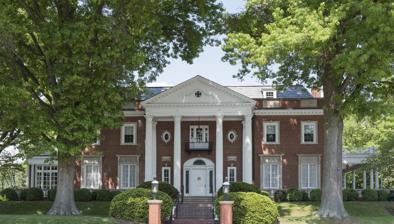
Building: West Virginia Governor's Mansion
Country: United States of America
Year built: 1925
United States historic place West Virginia Governor's Mansion U.S. Historic district Contributing property Location 1716 Kanawha Blvd., Charleston , Kanawha County , West Virginia , United States Coordinates 38°20′10″N 81°36′53″W / 38.33611°N 81.61472°W / 38.33611; -81.61472 Area 21,000 square feet (2,000 m 2 ) Built 1925 Architect Walter F. Martens Architectural style Georgian Colonial Part of West Virginia Capitol Complex ( ID74002009 ) Added to NRHP December 31, 1974 The West Virginia Governor's Mansion (or West Virginia Executive Mansion ) is a historic residence located next to the Kanawha River in Charleston , West Virginia and is the official residence of the governor of West Virginia . The Colonial Revival (Georgian Revival) building was completed in 1925 by Charleston architect Walter F. Martens and is part of the West Virginia Capitol Complex , which also includes the West Virginia State Capitol . The building itself has a red brick exterior, with a columned portico at the entrance. The foyer was inspired by the White House , with checkered black-and-white marble flooring and dual staircases. The first floor of the mansion includes the drawing room , ballroom, state dining room, library, and a sitting room . The second floor houses the governor's own rooms, as well as those of his family, while additional bedrooms are on the third floor. In all, the structure has 30 rooms. The mansion also features walled gardens, a separate garage, and servant quarters. The total cost of the mansion, including land, construction, and furnishings, was approximately $203,000 at the time of its construction. History The first Governor's Mansion was bought by the state in 1893 from a private company, using $22,000 appropriated by the state with the help of outgoing governor Aretas B. Fleming . The first governor to live in this mansion was William MacCorkle , who succeeded Fleming. The building, a large, wooden, white, two-story structure in the Queen Anne style, was built originally as a private residence for local merchants. It served eight different governors, from 1893 to 1925. Prior to its purchase, governors of West Virginia were responsible for their own housing. A fire on January 3, 1921, resulted in the destruction of the old state capitol building in Charleston. As a result, a 1921 session of the West Virginia Legislature created a seven-member "Capitol Building Commission". On July 23 of that year, Cass Gilbert was chosen to direct construction for the new complex, which was to include a capitol building as well as an executive mansion. The location for the complex was chosen on December 20, 1921. Groundbreaking for the complex occurred on January 7, 1924, and the entire state capitol building was completed in 1932. Three parcels of land for the actual mansion were acquired on July 7, 1921, at a cost of $64,270, and construction began in 1924 and ended in 1925. The work was overseen by local architect Walter F. Martens, but he was not greatly involved in the design of the neighboring capitol building. Compared to Gilbert, who was already an accomplished architect, Martens had less experience and had never worked on a project of this size. However, Martens had traveled to New York City to talk with Gilbert about designs for the project, and both had similar ideas for the building's Georgian style. Martens also traveled to see the White House, which was to be a model for the new mansion. His visit allowed him to learn how to create a floor plan able to accommodate heavy traffic of guests, as many as 2,000 visitors at once. The foyer has checkered marble flooring and dual staircases. The building's first occupant, Ephraim F. Morgan , who had first proposed to the state the construction of a new residence, only lived in the new mansion for one week because his term expired during 1925. In 1926, servant's quarters were added atop a garage, along with private gardens. Since its completion, the mansion has had several redecorations, including one in 1937 and one in 1958. The original building plans for the mansion included a third story, but one was not added until much later, in 1946. Before this addition, the second floor had been covered with a roof composed of tin, but it was replaced by one made of slate. From 1965 to 1969, during the term of Hulett C. Smith , the mansion underwent a thorough renovation process, with a total of $300,000 spent in both structural improvements and historic preservation efforts. In 1985, during Governor Arch Moore 's third term, First Lady Shelley Moore established the West Virginia Mansion Preservation Foundation, which raised funds for the maintenance of the mansion's interior and furnishings. Later, in 2005, Governor Joe Manchin cited structural defects as a reason for repairing and remodeling the mansion. Their efforts, which cost an estimated $1.2 million, used both leftover campaign money as well as private funds. In 2006, the addition of a large banquet hall was proposed. The hall, which would be able to hold 335 guests, would be connected to the mansion and also have barracks for the governor's security personnel in its basement. Later that year, in July, it was announced that the total cost of renovations to the building had exceeded $3 million, excluding furnishings. References